Southeast Texas

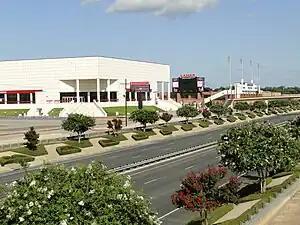
Lamar University sports complex, Beaumont

The University of Houston System is the largest and most prominent university system based in Southeast Texas, although Texas Southern University, Prairie View A&M University, the University of Saint Thomas, Houston Christian University, and others are also notable subjects to the region's undergraduate and postgraduate systems. Rice University in Houston was ranked 15th in the nation by "U.S. News & World Report" as of 2022. In areas closer to Beaumont, Lamar University within the Texas State University System is the center of higher education.